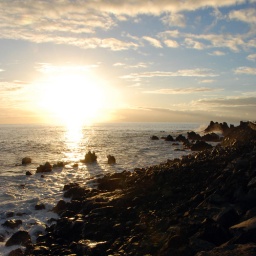
A bright sun sinks in the sky as waves crash on to rocks in Playa de San Juan.